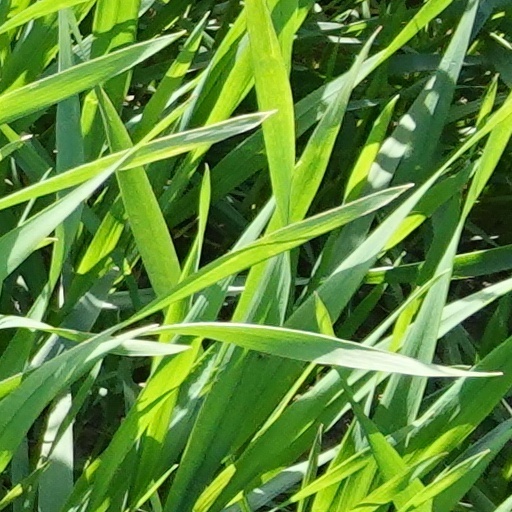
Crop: wheat